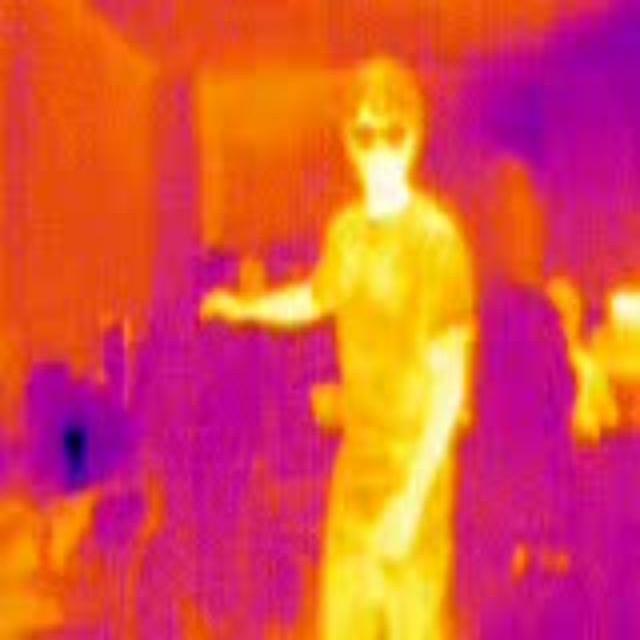
Detected objects:
label: person
label: person